Lotta on Troublemaker Street

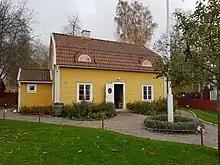
Lotta's house in the theme park Astrid Lindgren's World.

In the theme park Astrid Lindgren's World, some locations of the books can be visited.